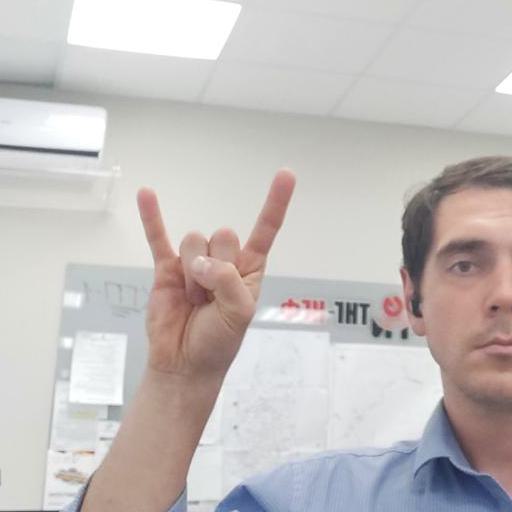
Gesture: rock